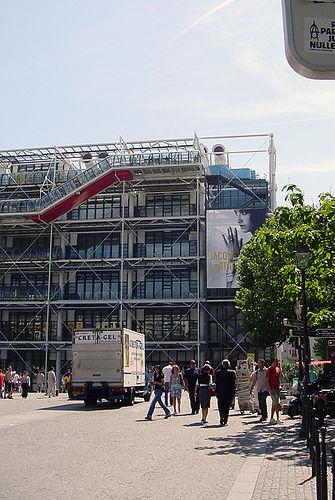
Weather: cloudy or overcast